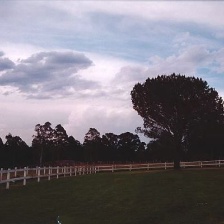
Cloud type: Cirrostratus